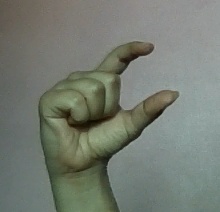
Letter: dal